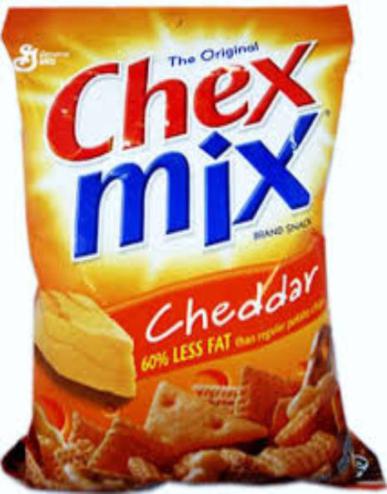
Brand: chex mix
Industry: Food